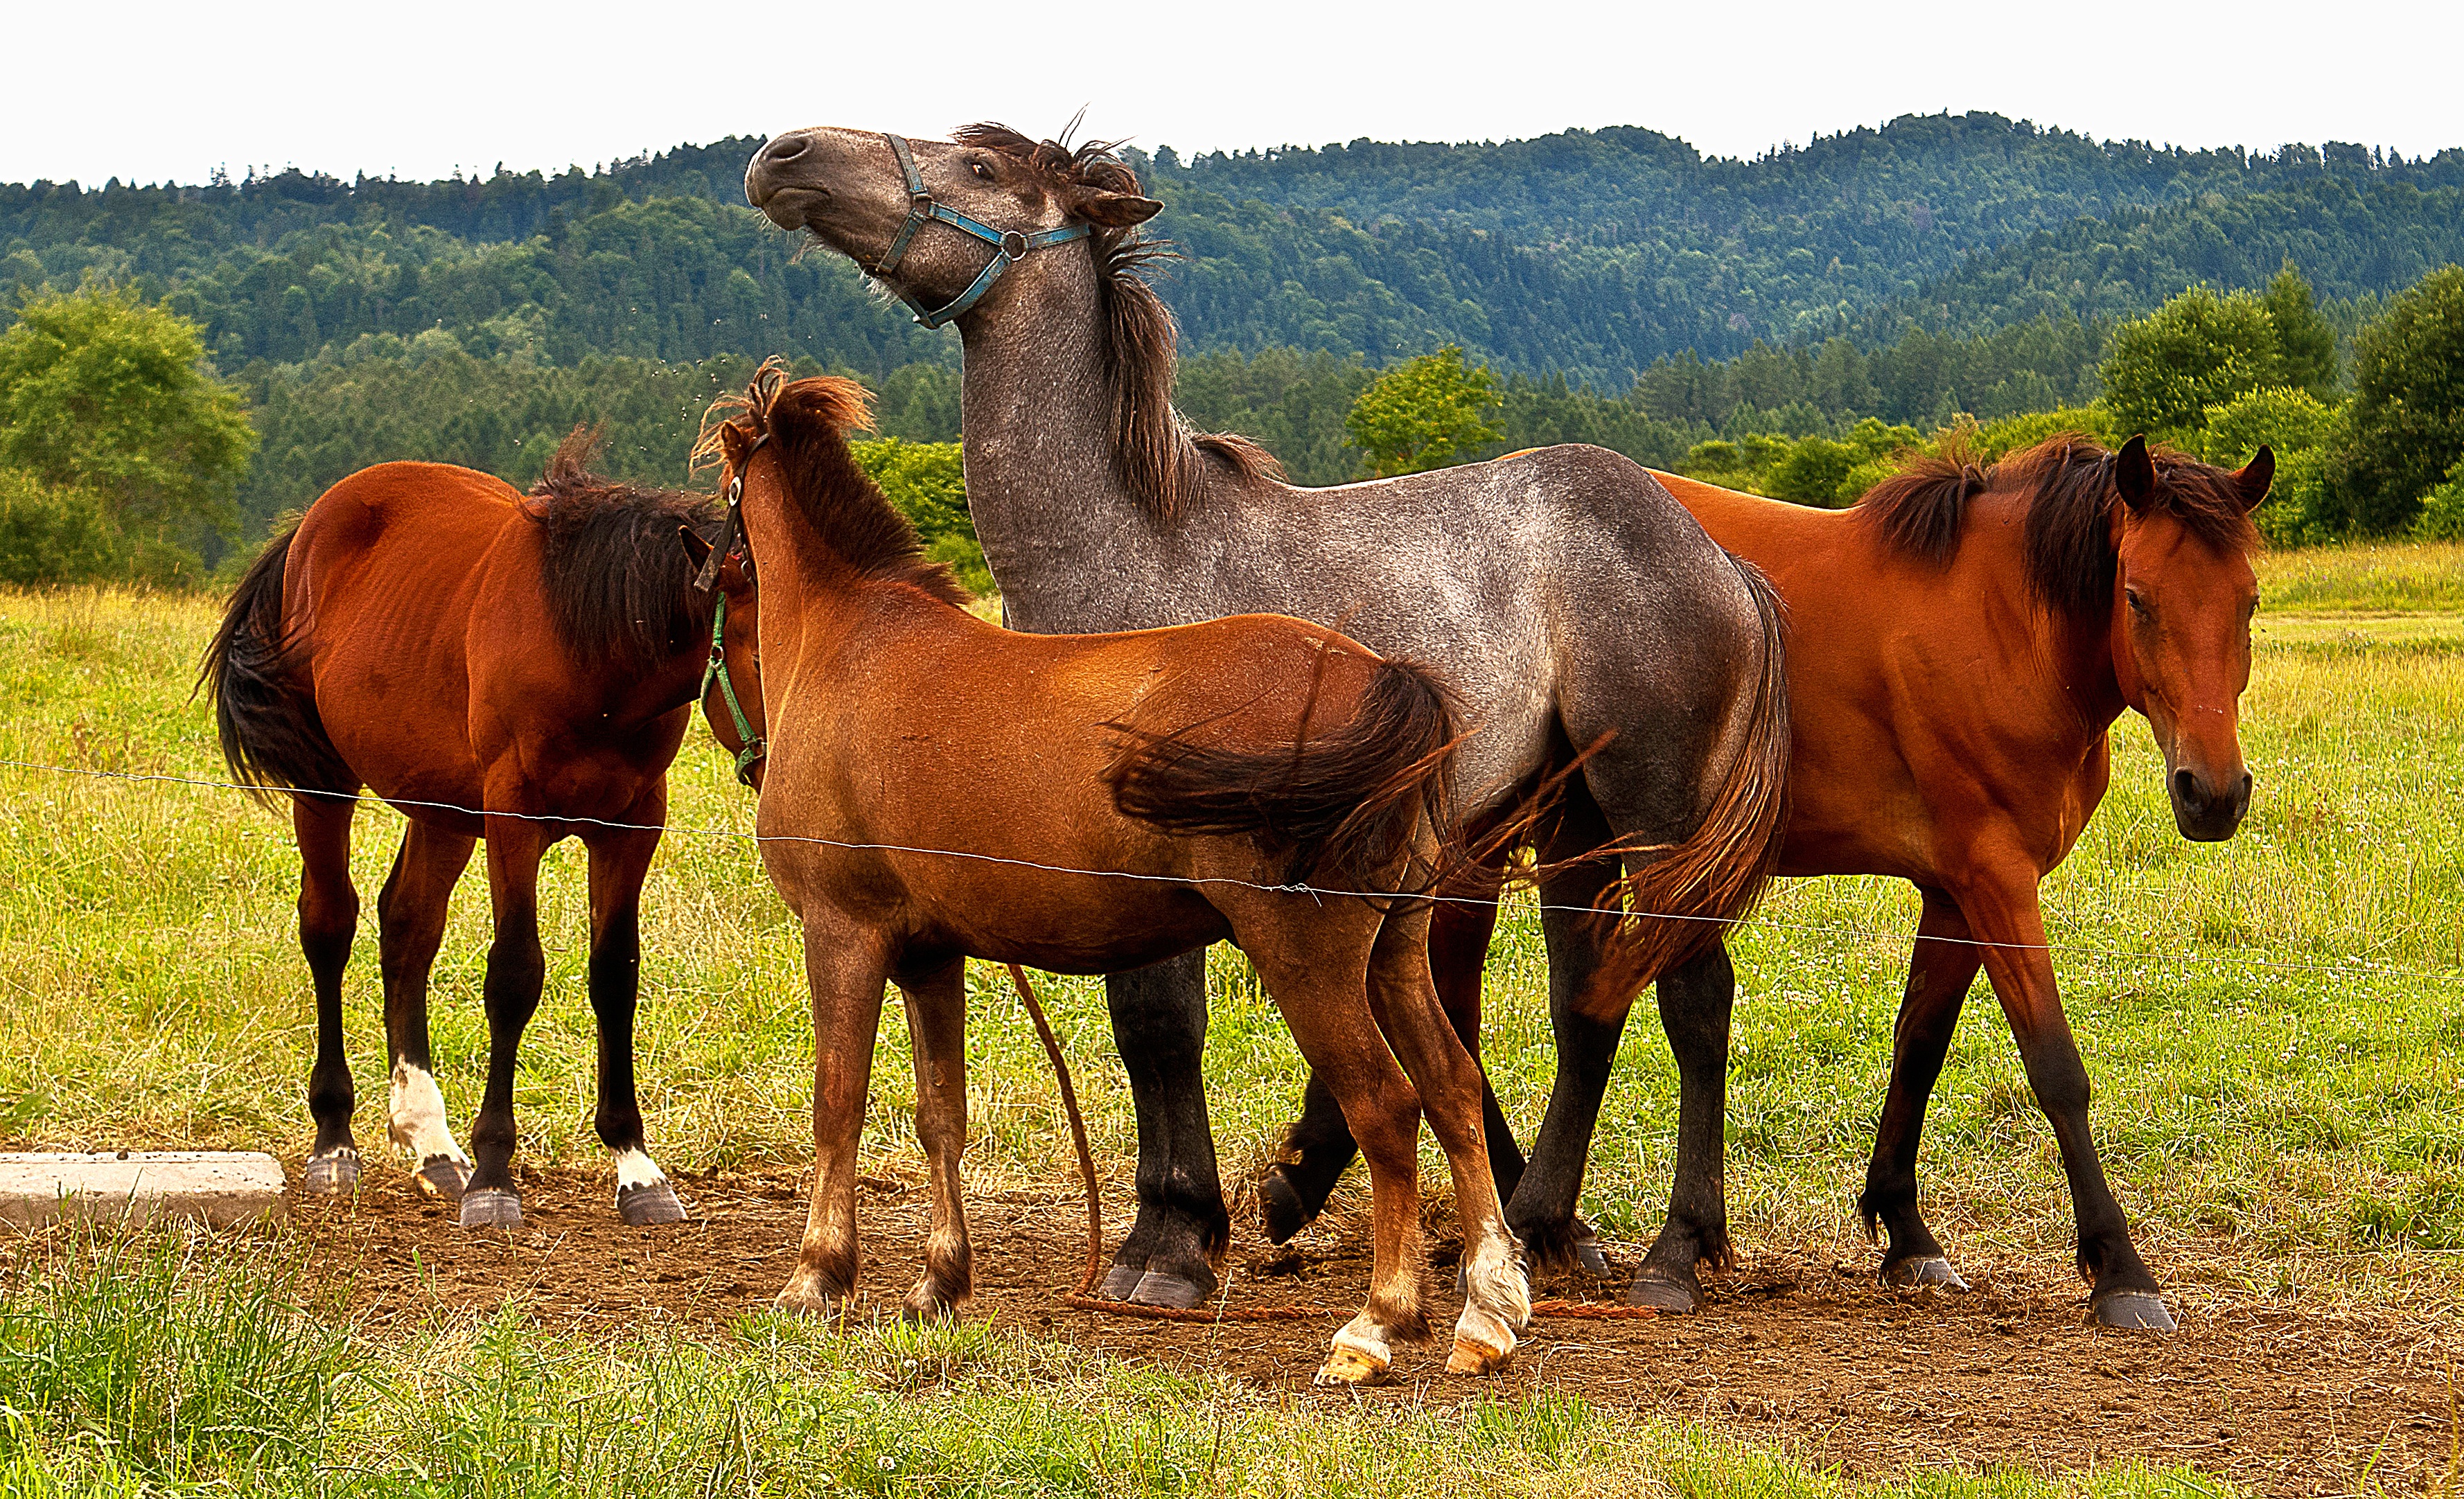
grass, meadow, prairie, animal, recreation, village, herd, pasture, grazing, ranch, horse, mammal, stallion, mane, fauna, riding, horses, pony, vertebrate, mare, foal, colt, rural area, pasture land, pack animal, brown horse, the horse, bay horse, horse tail, hooves, race horse, horse like mammal, mustang horse, gray horse, siwek, a group of horses